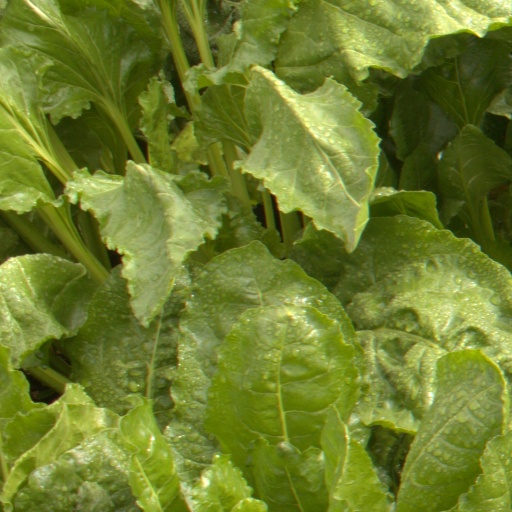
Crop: sugar beet